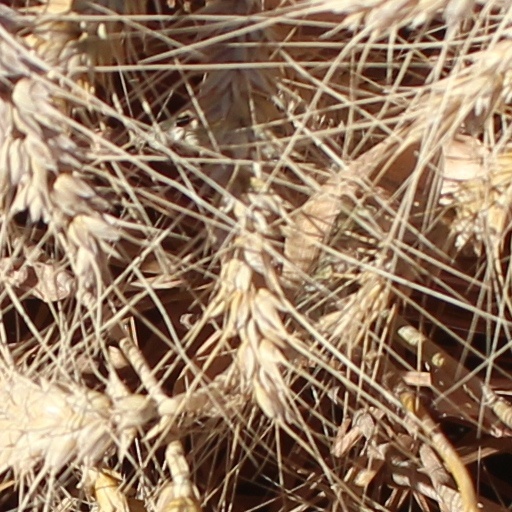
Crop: wheat